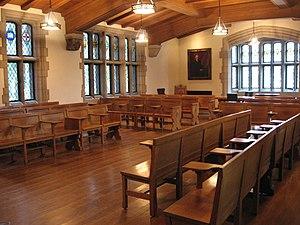
La Cathedral of Learning est un gratte-ciel abritant des locaux de l'université de Pittsburgh, dû à l'architecte Charles Klauder.